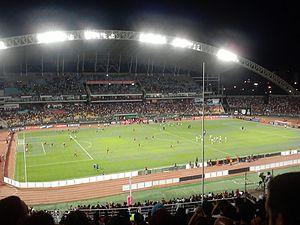
L'Estadio Olímpico José Antonio Anzoátegui est un stade omnisports situé à Puerto La Cruz au Venezuela.